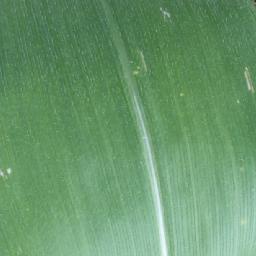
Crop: corn
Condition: (maize)_healthy